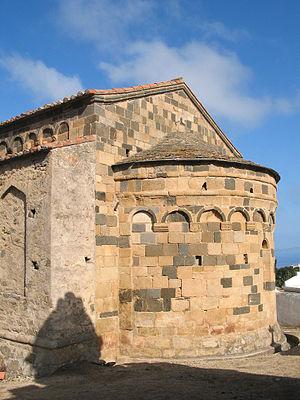
Aregno France (Haute-Corse), l’église de la Sainte-Trinité (XIIe siècle). Corsu: Aregnu Francia (Corsica Suprana), u chjesa dedicata à a Santissima Trinità (Dodedicento).
Aregno est une commune française située dans la circonscription départementale de la Haute-Corse et le territoire de la collectivité de Corse. Le village appartient à la piève d'Aregno, en Balagne.